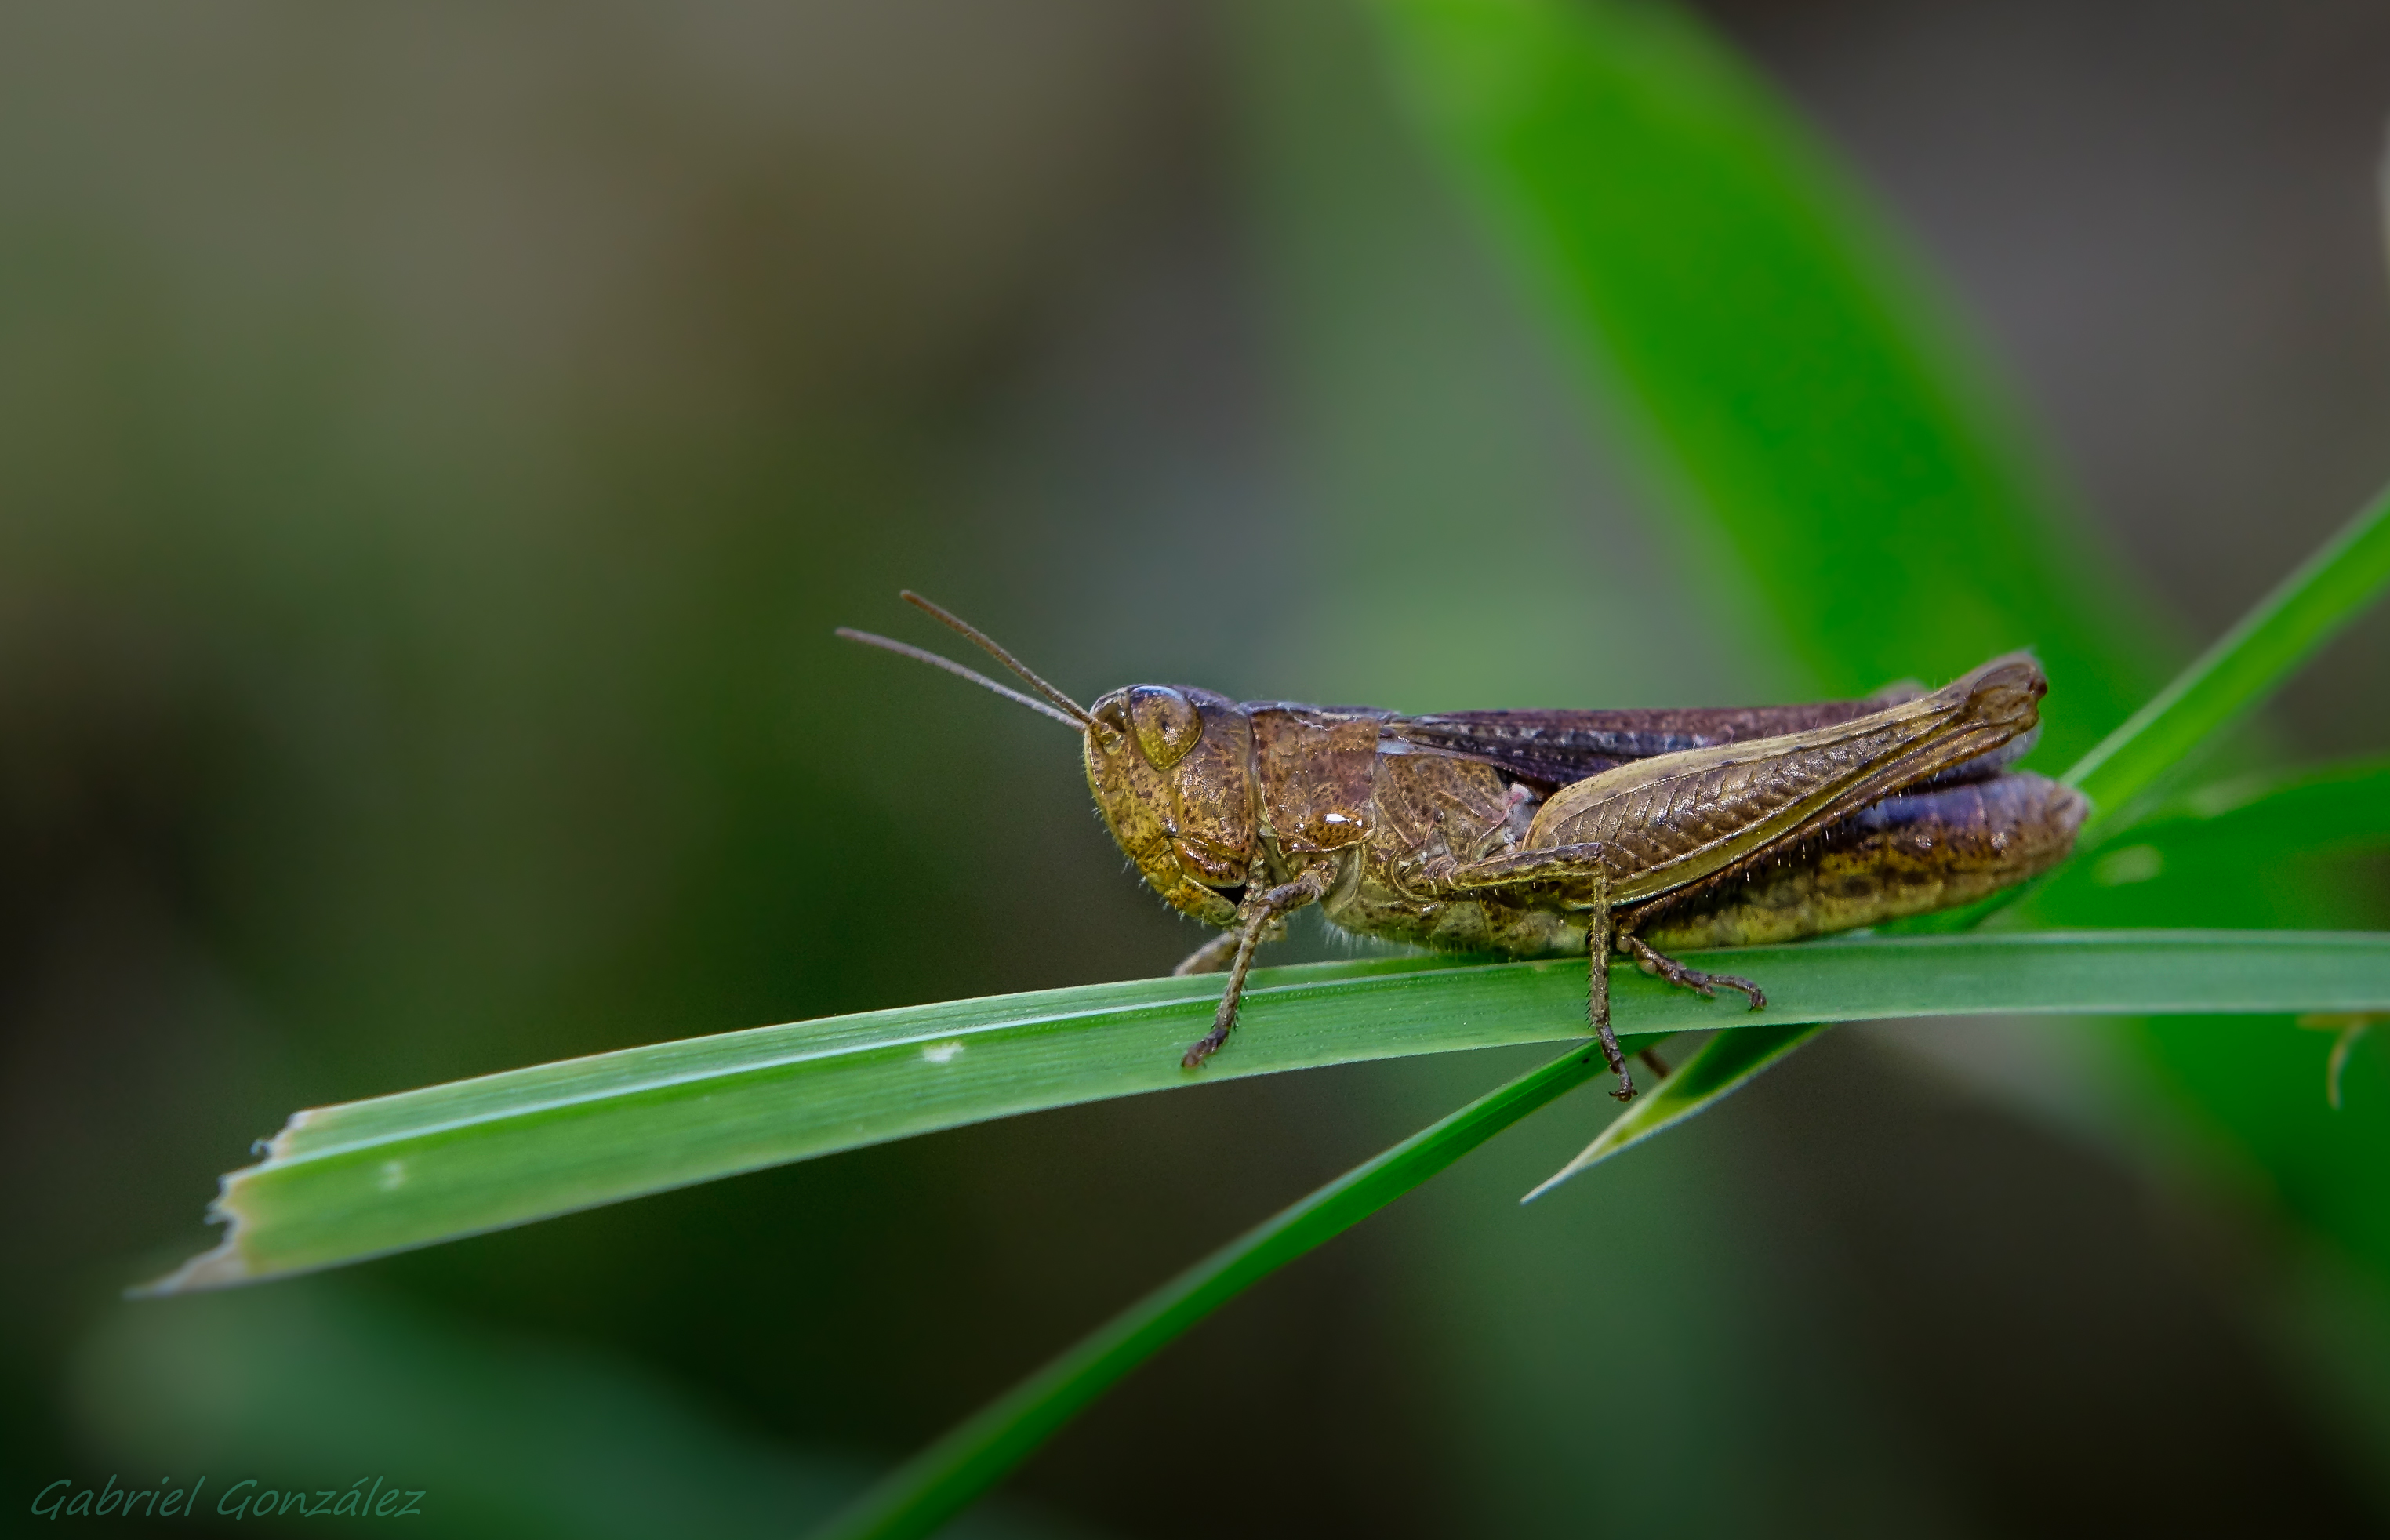
nature, grass, photography, green, insect, macro, fauna, invertebrate, close up, naturaleza, damselfly, grasshopper, locust, ggl1, gaby1, xovesphoto, animales, sonyrx10, rx10, saltamontes, marumidhg200, gphoto, xelodegalicia, macro photography, arthropod, gabrielcoru a, plant stem, lycaenid, net winged insects, cricket like insect